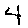
Label: 4